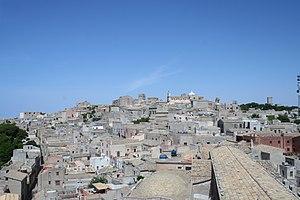
L'association I Borghi più belli d'Italia est née en mars 2001 sous l'impulsion de Conseil du tourisme de l'ANCI.
Erice est une ville italienne d'environ 29 000 habitants située dans la province de Trapani en Sicile, Italie.